Port Phillip Arcade

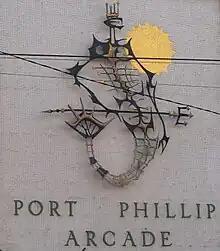
Mural at Port Phillip Arcade

Port Phillip Arcade was a small arcade in Melbourne, the capital city of the Australian state of Victoria with several cafés and general food outlets. It connects Flinders Lane with Flinders Street between Swanston Street and Degraves Street.